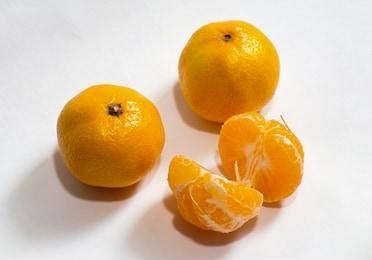
Label: mandarine